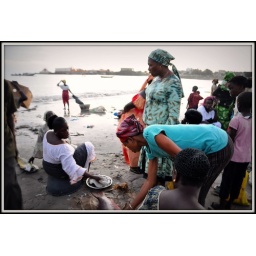
Senegalese Women in fish market